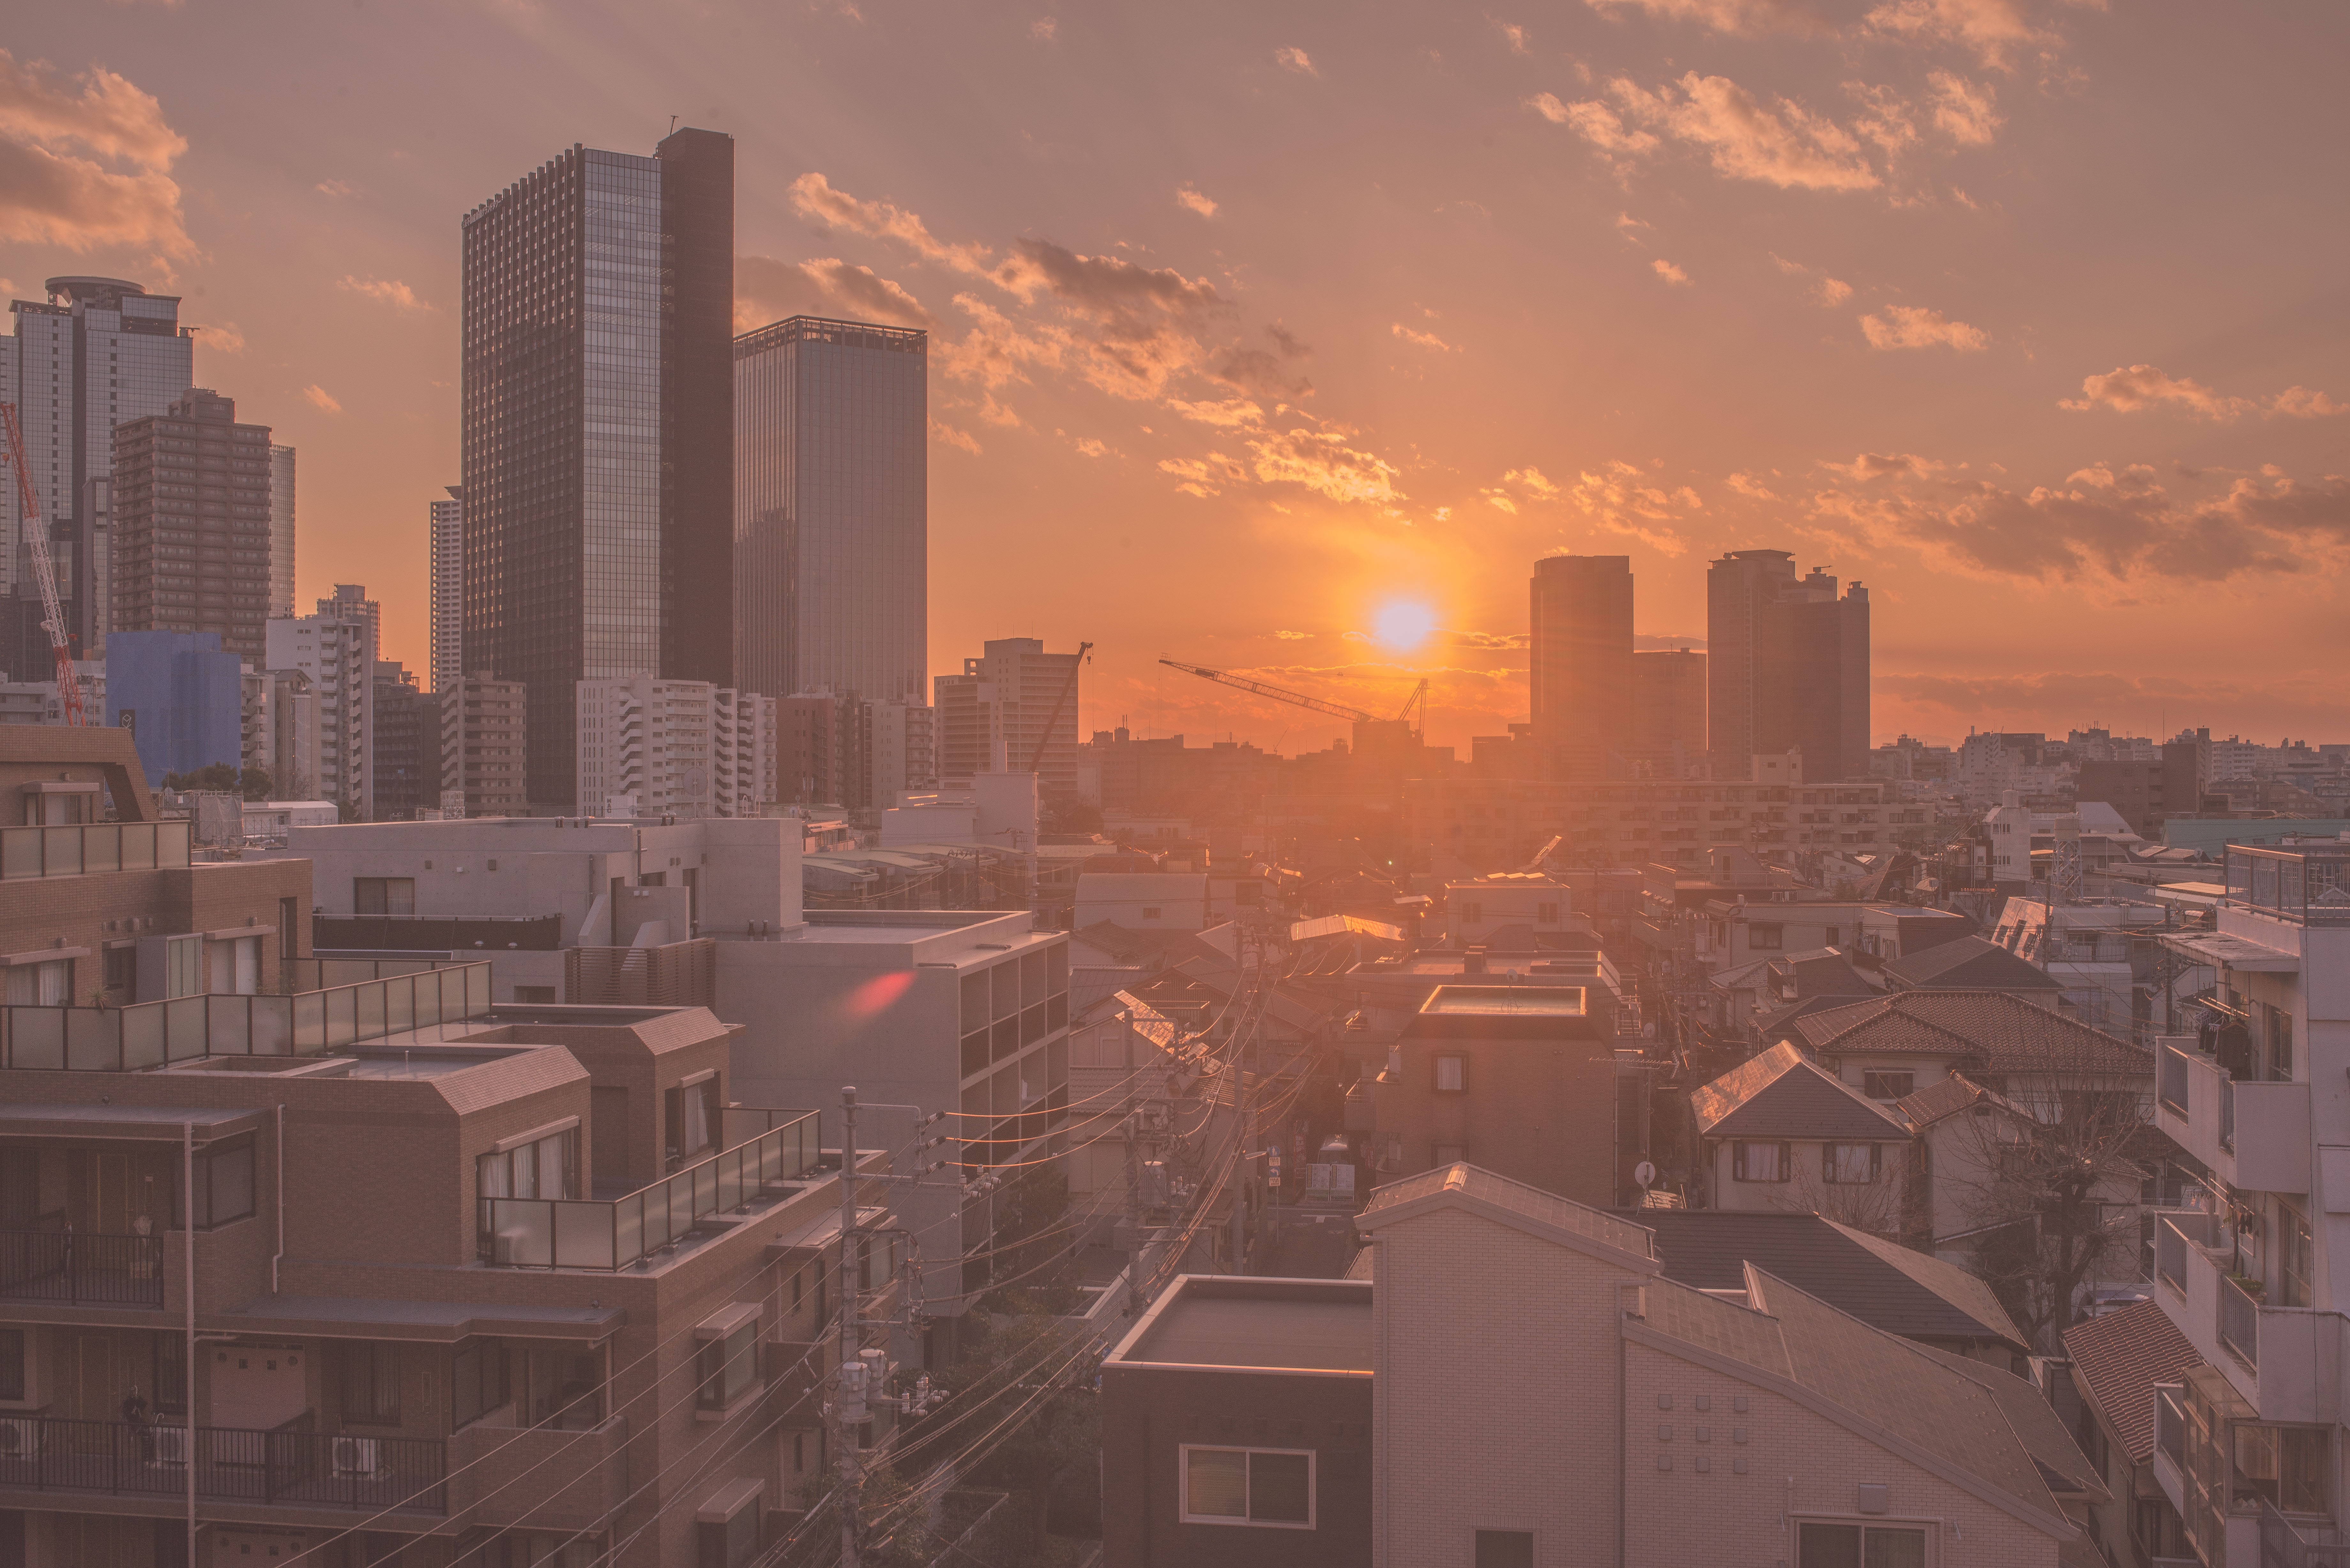
horizon, sky, sunrise, sunset, skyline, morning, dawn, city, skyscraper, cityscape, downtown, dusk, evening, twilight, haze, japan, metropolis, urban area, atmospheric phenomenon, human settlement, metropolitan area